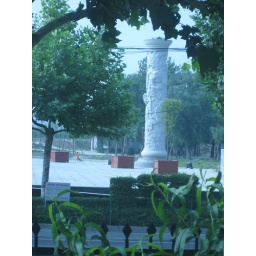
The view from my window of one of the pillars in the square across the street from the hotel in Xianyang.